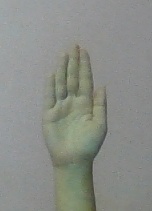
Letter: seen